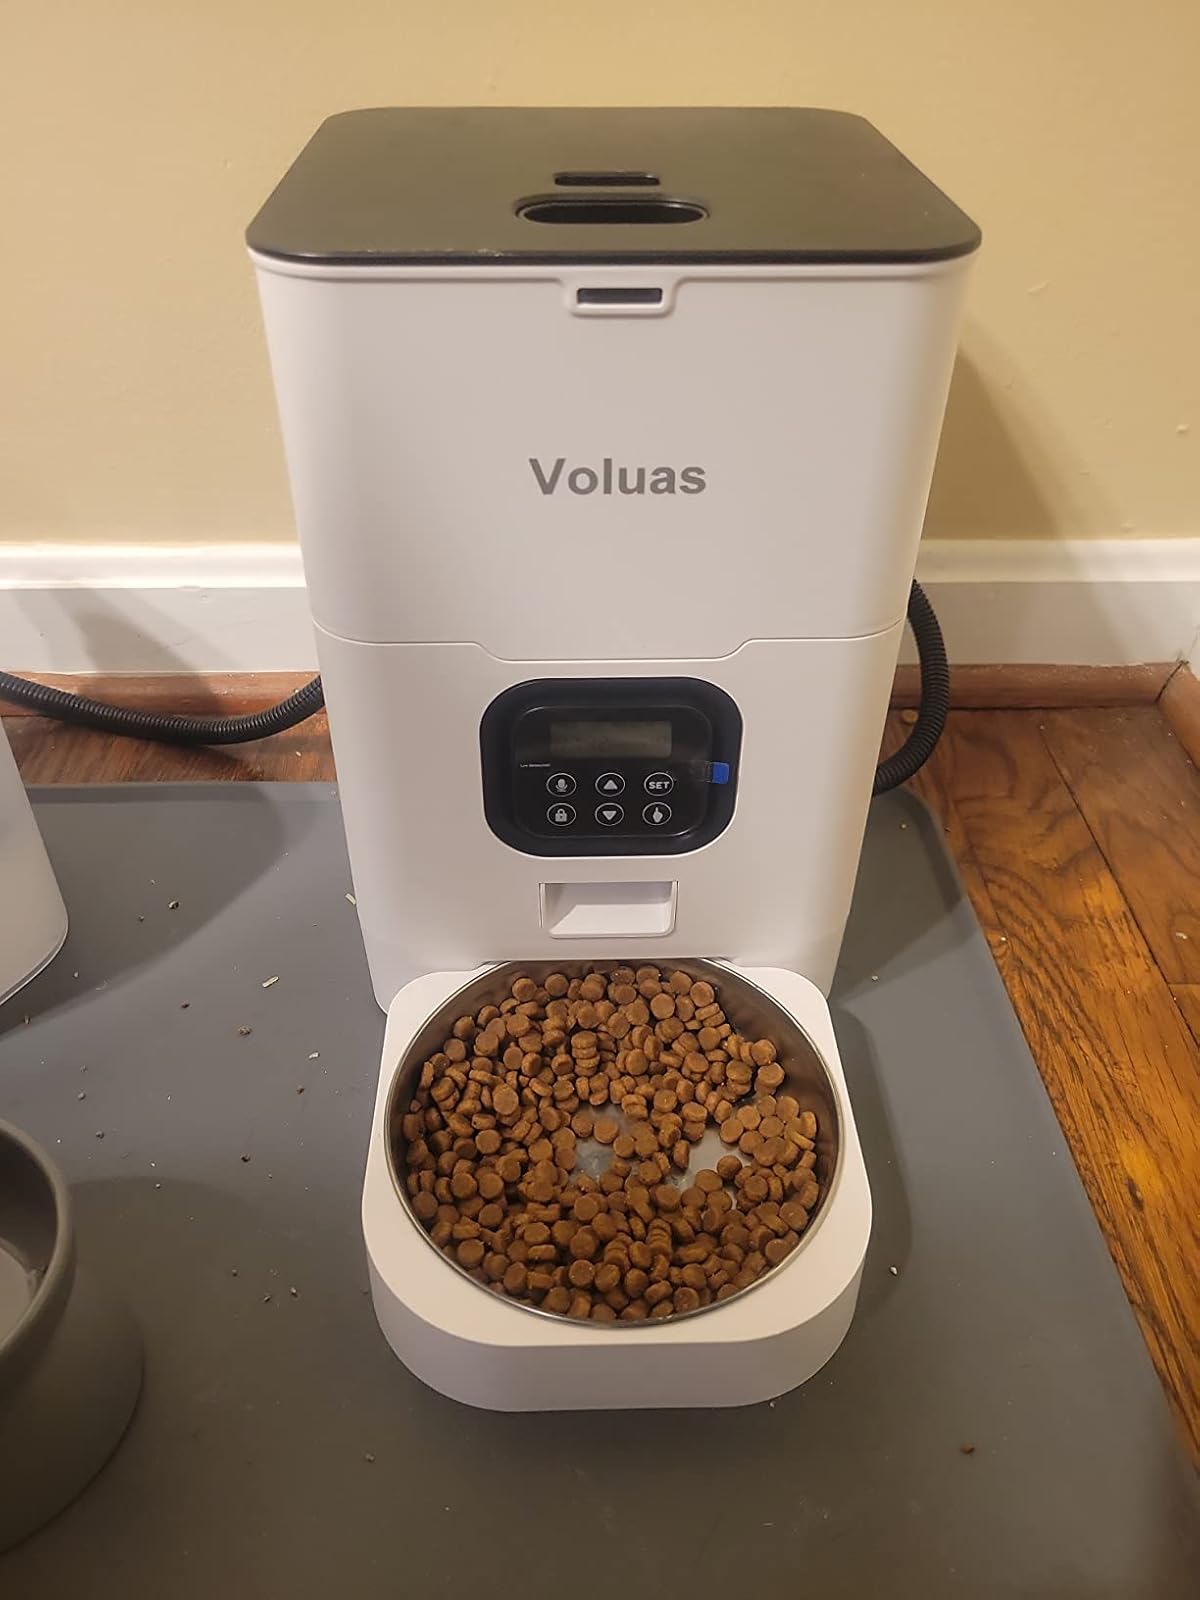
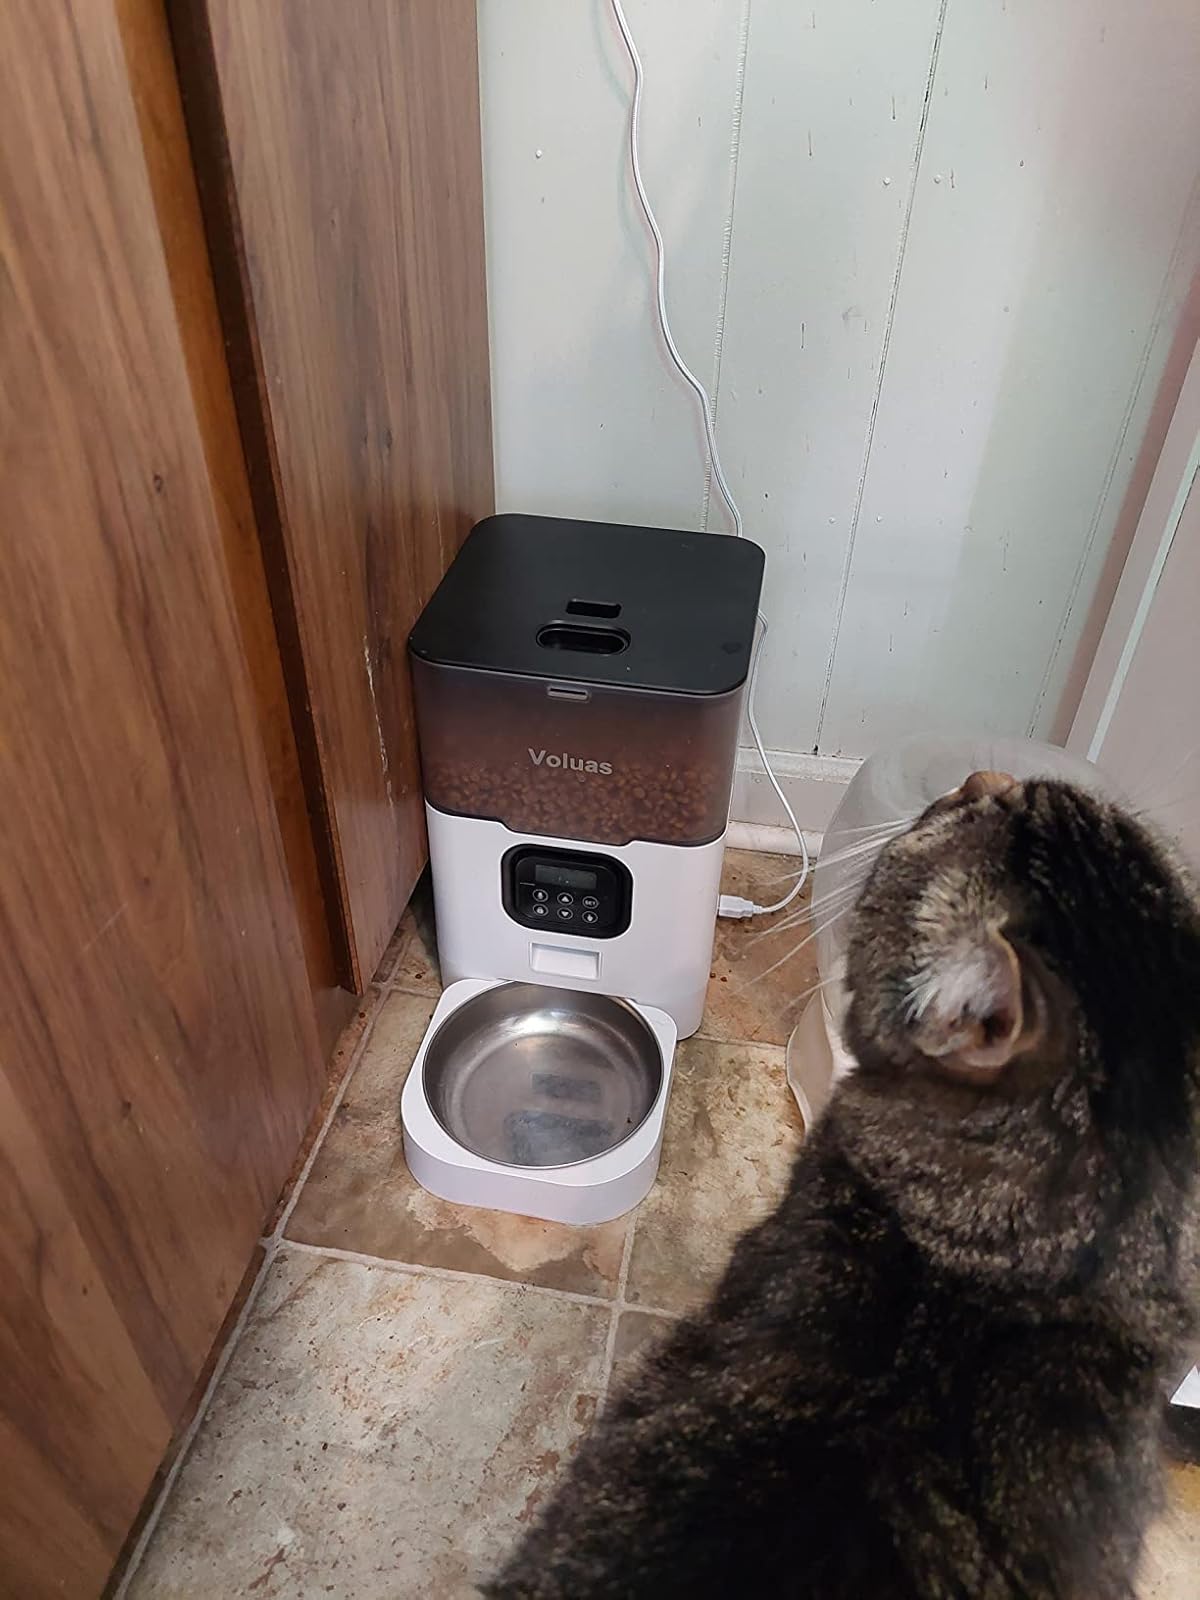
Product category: items_feeder
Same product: no